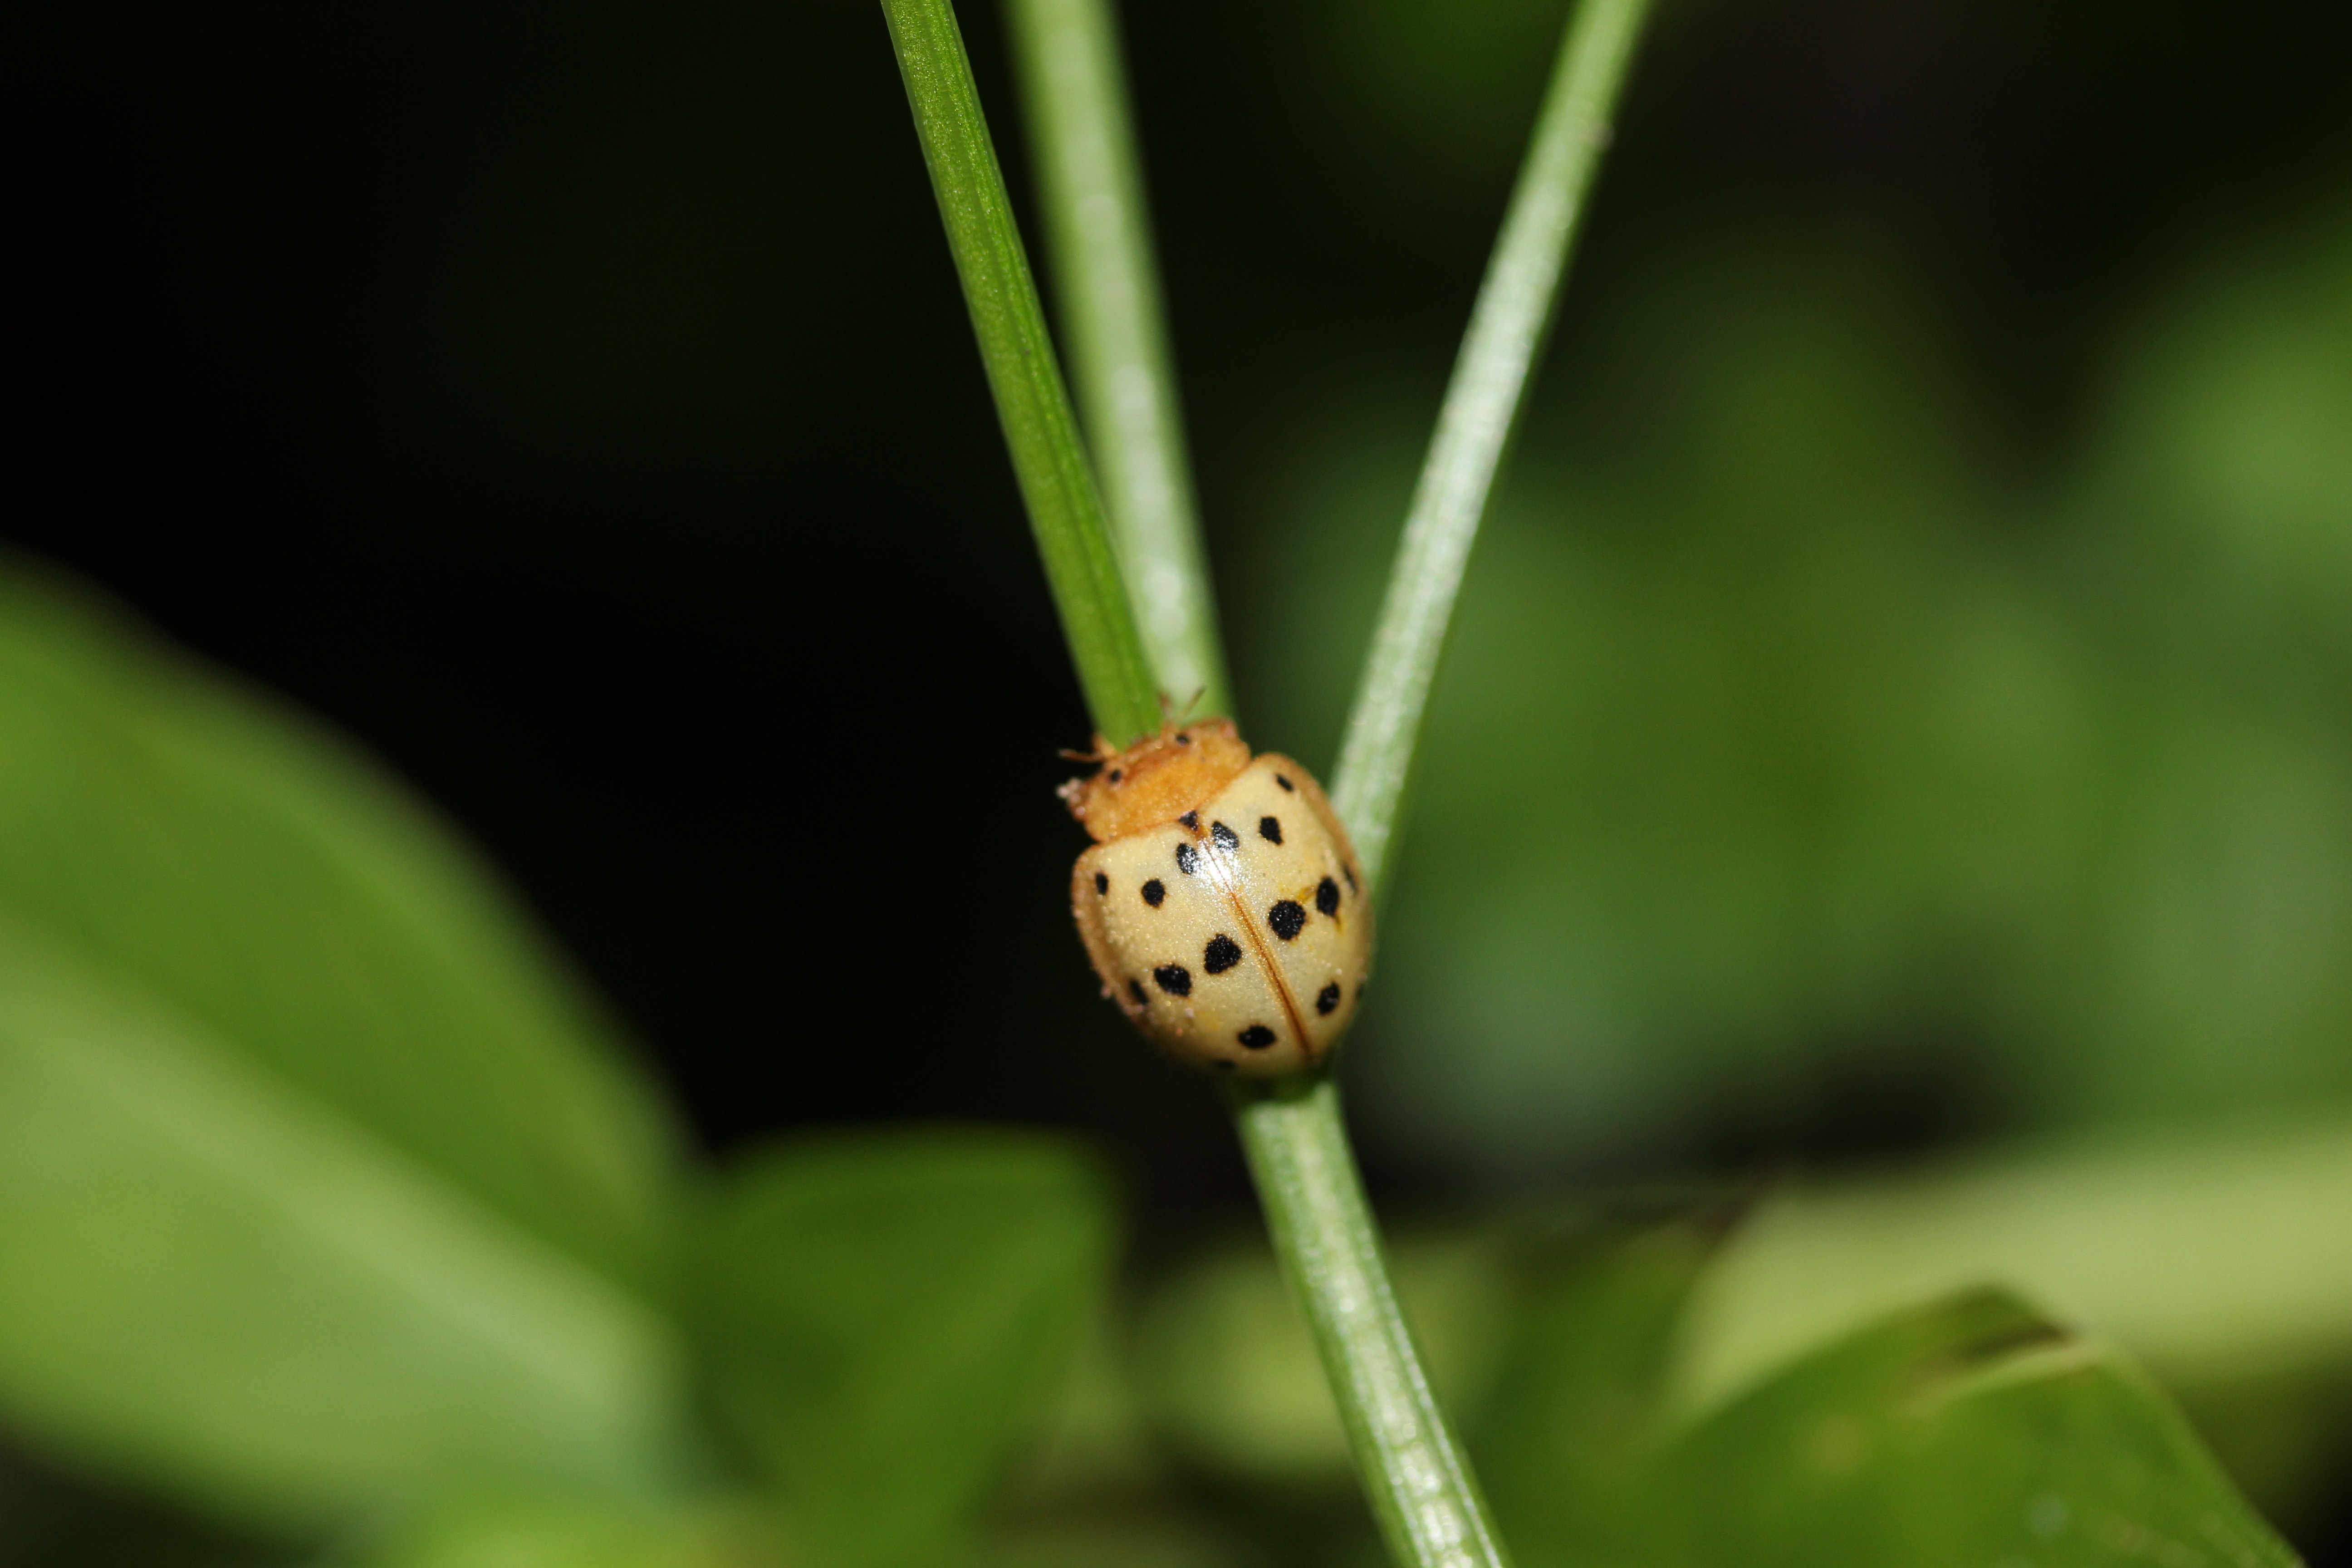
nature, grass, photography, leaf, flower, green, insect, garden, flora, fauna, ladybird, invertebrate, close up, gardening, pest, beetle, macro photography, leaf beetle, mexican bean beetle, plant stem, moths and butterflies